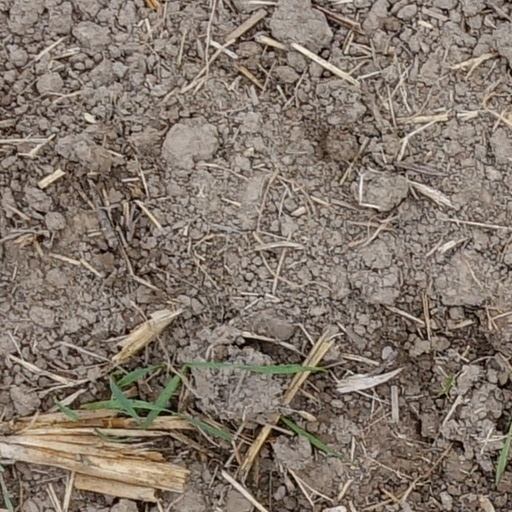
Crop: wheat